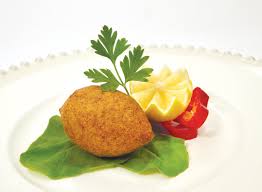
Yemek: icli_kofte